Karate Girl

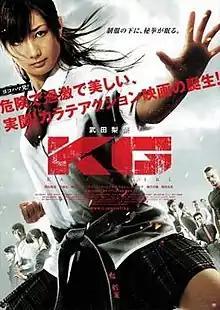

is a 2011 Japanese martial arts film directed by Yoshikatsu Kimura starring Rina Takeda.